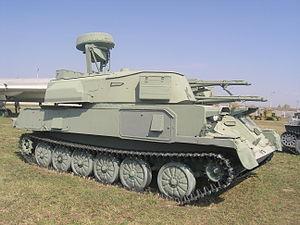
L'Armée populaire lao est le nom officiel des forces armées du Laos. Elle consiste en une armée de terre, une armée de l'air et une marine. Le commandant en chef en est le président Choummaly Sayasone depuis 2006. Ses quartiers-généraux sont situés à Vientiane.